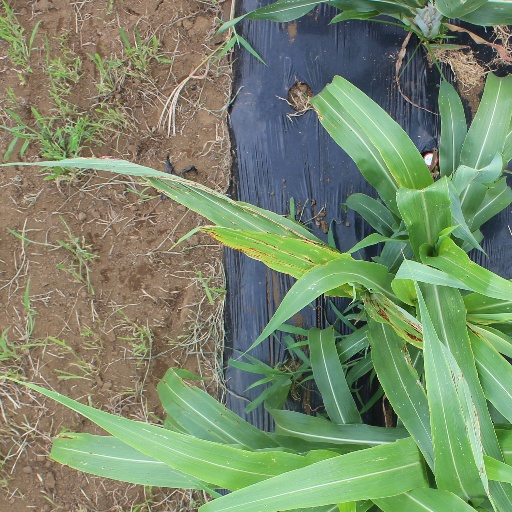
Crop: sorghum